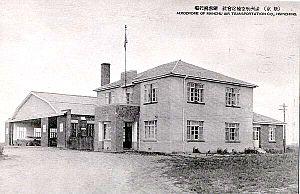
La compagnie aérienne nationale du Mandchoukouo existe de 1931 à 1945. Elle est aussi connue sous le nom de « Compagnie de transport aérien du Mandchoukouo ».